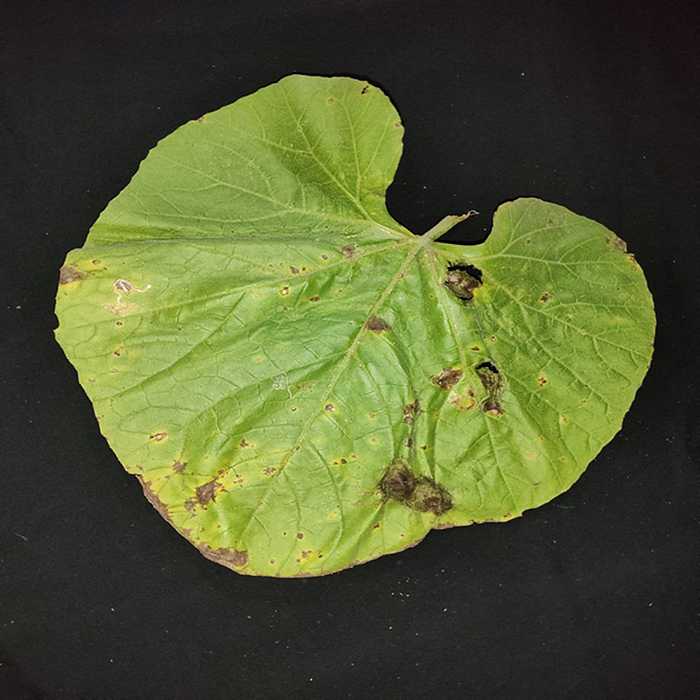
Plant: Bottle gourd
Label: Downey mildew